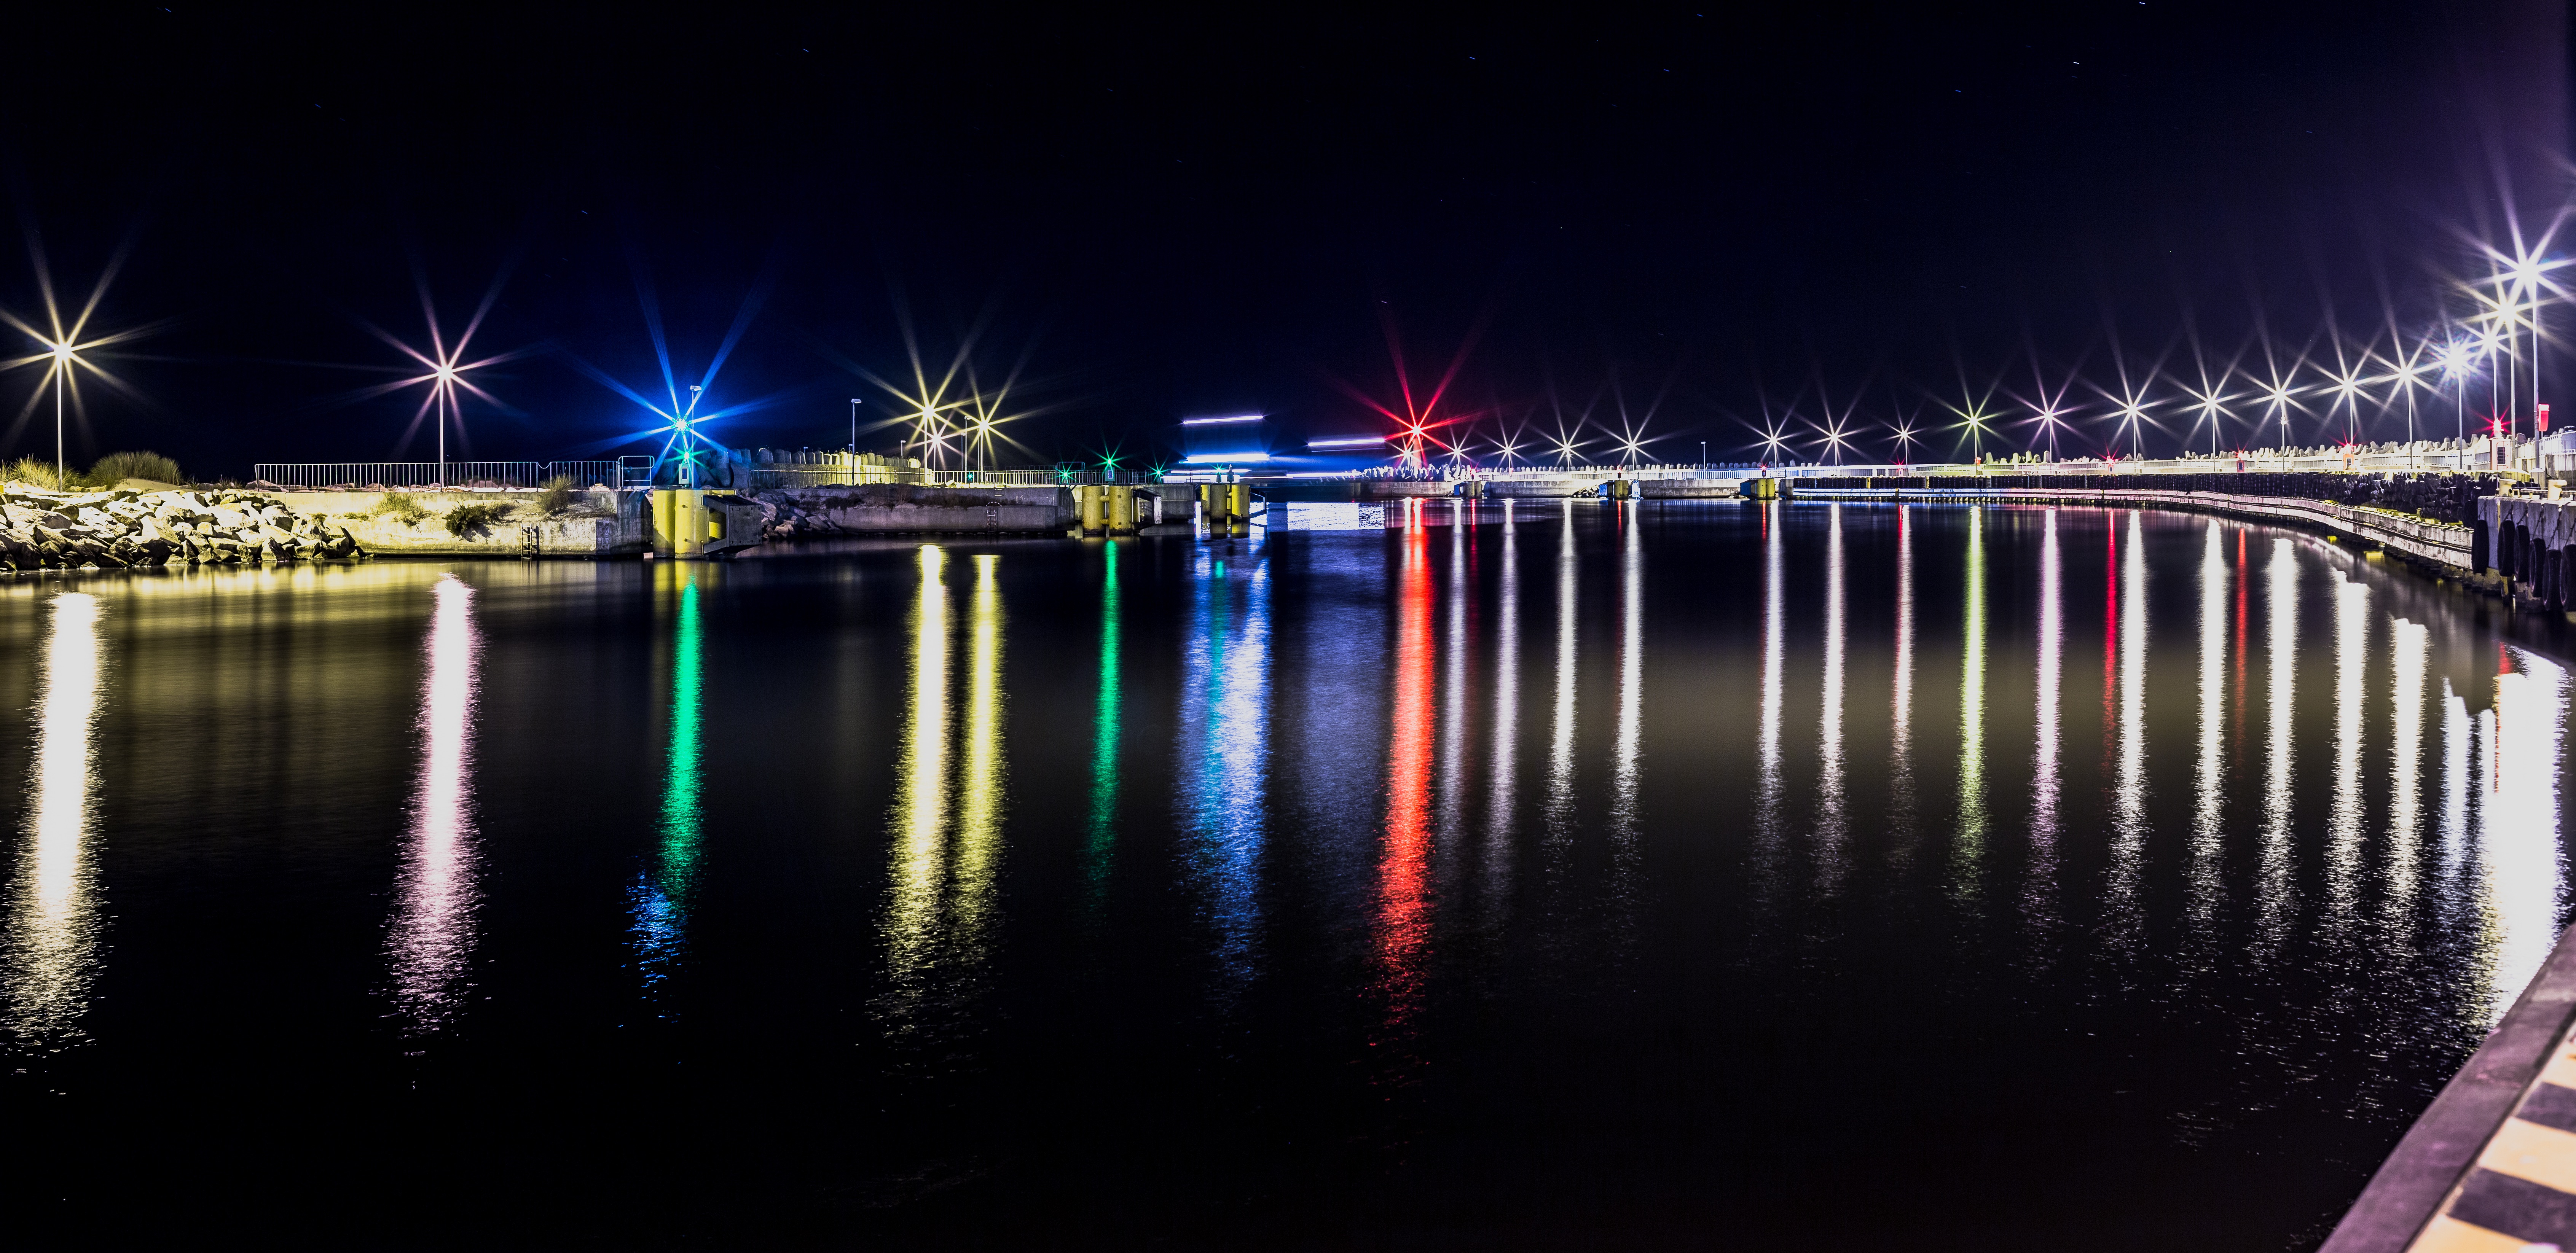
light, bridge, skyline, night, cityscape, evening, reflection, lighting